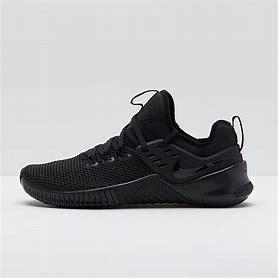
Brand: Nike
Model: Free Metcon 5